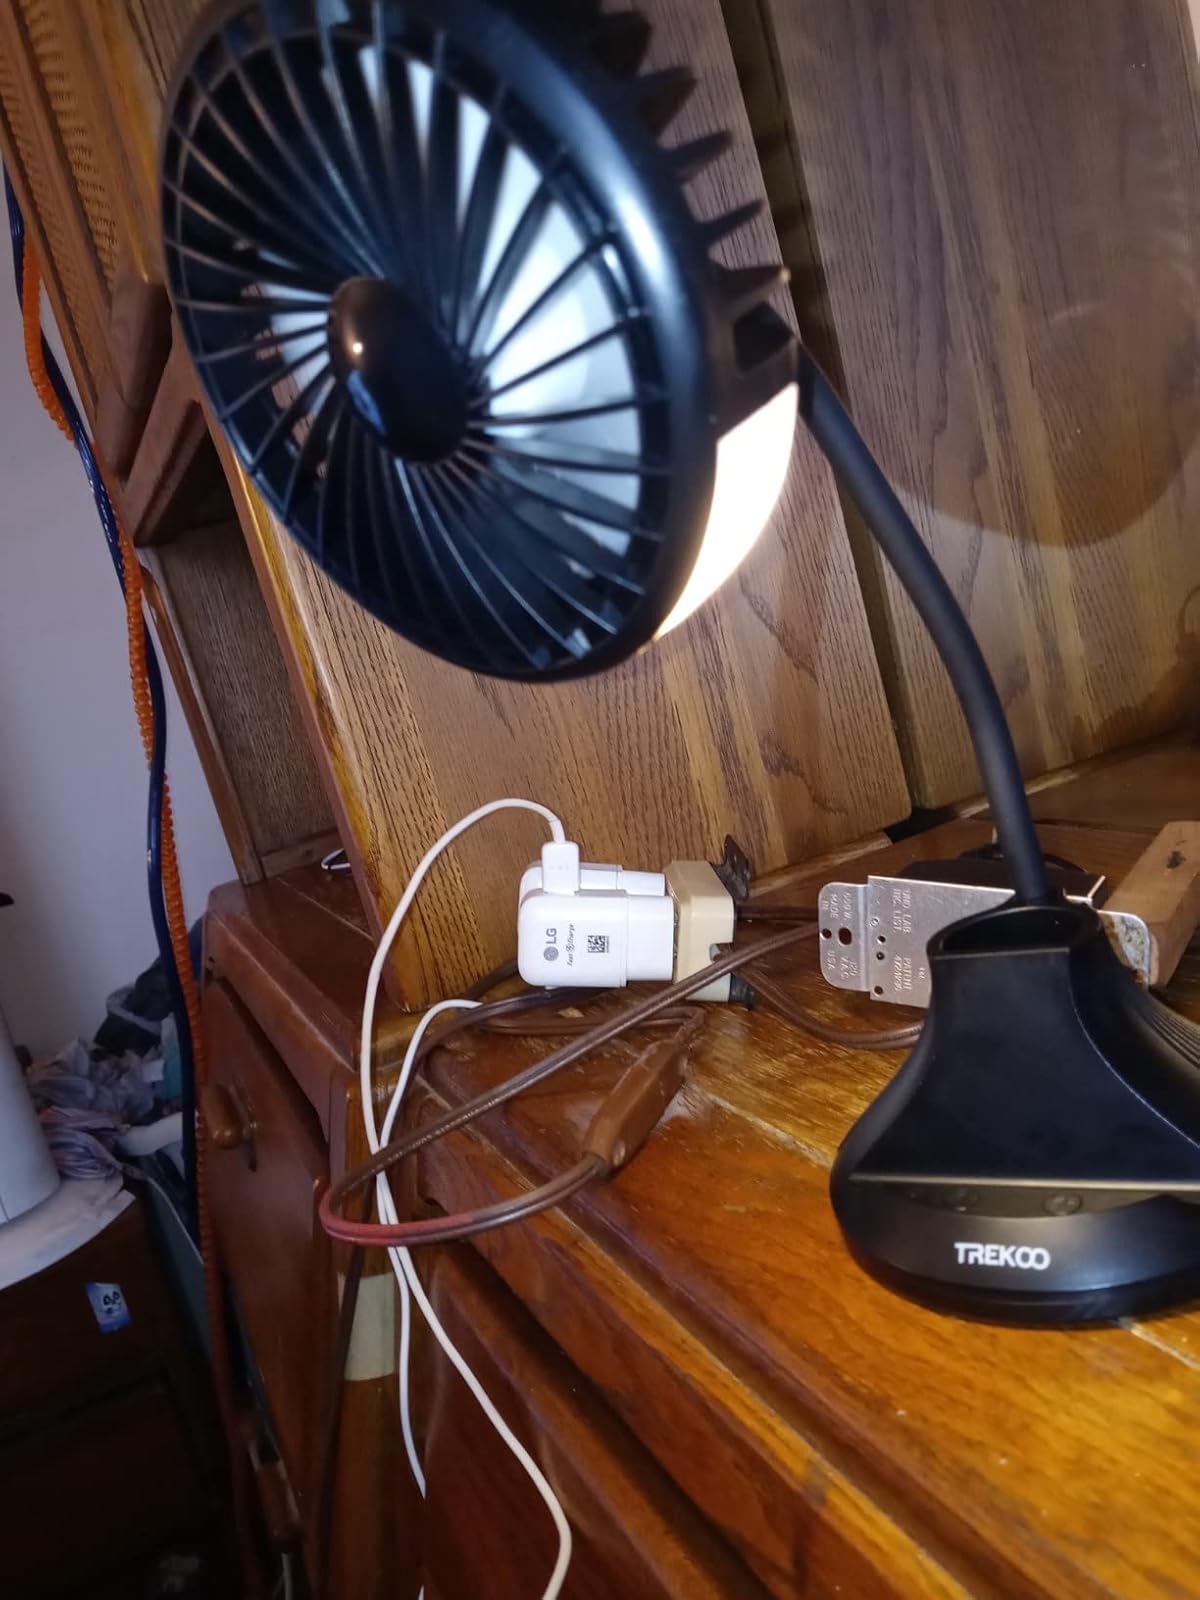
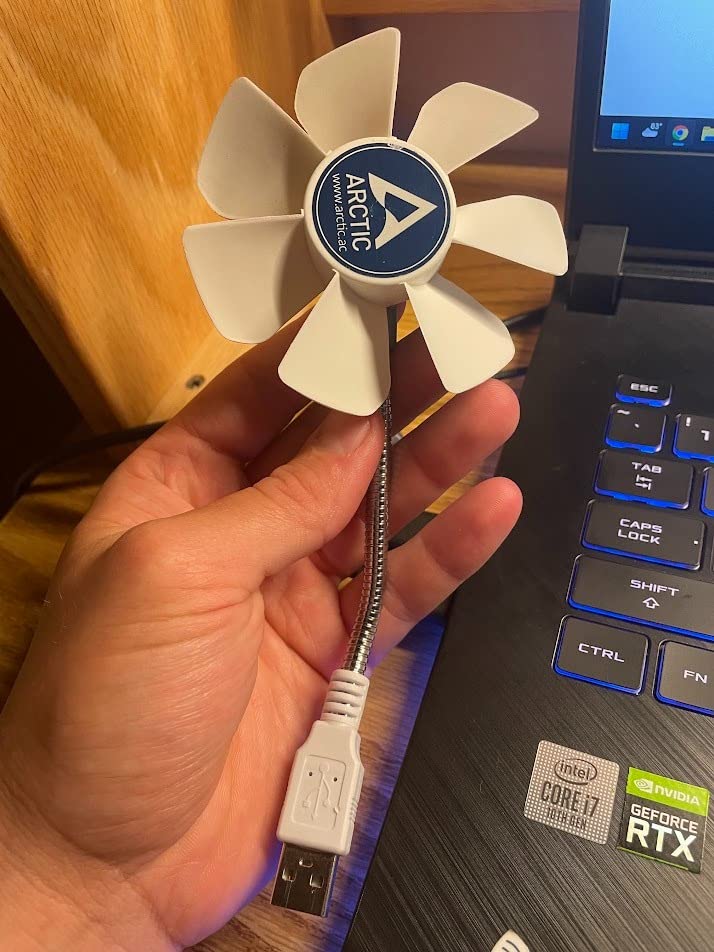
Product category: fan
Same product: no